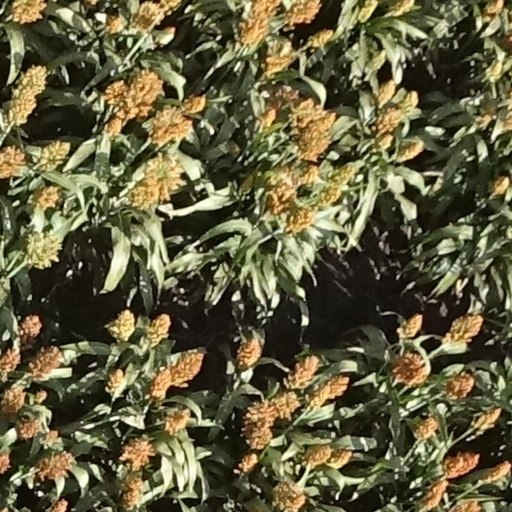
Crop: sorghum